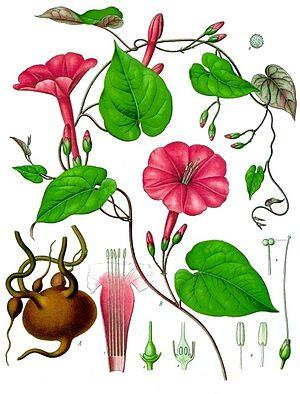
La liste des espèces du genre Ipomoea comprend près de 450 noms d'espèces acceptées, ce qui fait de ce genre de loin le plus important de la famille des Convolvulaceae, devant le genre Convolvulus et le place au 43ᵉ rang des plus grands genres d'Angiospermes. Selon la base de données The Plant List, 1823 espèces rattachées au genre Ipomoea ont été décrites, mais seules 449 épithètes désignent des espèces acceptées, tandis que 488 sont considérées comme des synonymes, et 786 comme mal appliquées.
Ipomoea est un genre d’environ 500 espèces de plantes volubiles, d’arbustes ou d’arbres de la famille des Convolvulaceae. Certaines études en recensent entre 600 et 700 dont plus de la moitié sont originaires d'Amérique du Nord ou du Sud. Le genre s'est révélé très polyphylétique.